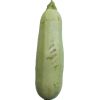
Label: zucchini